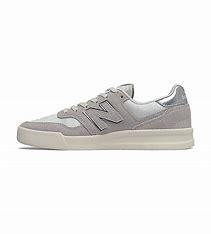
Brand: New
Model: Balance New Balance 300